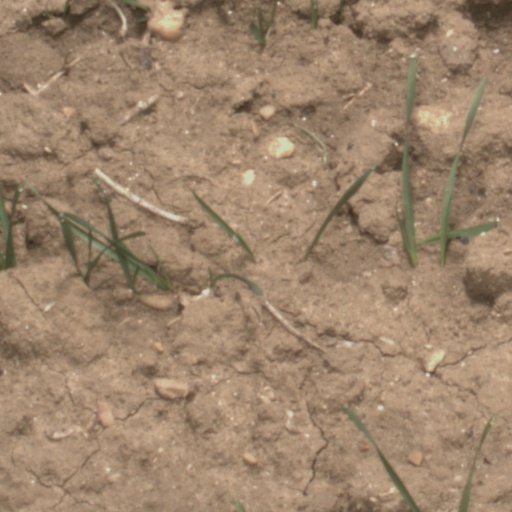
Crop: wheat